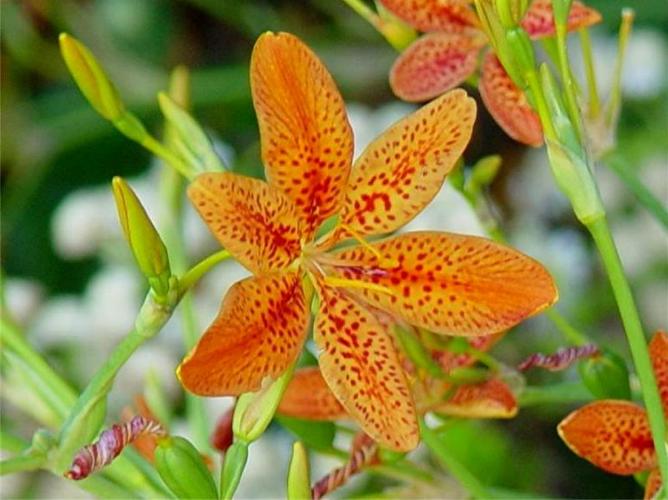
Label: blackberry lily